Iskar (river)

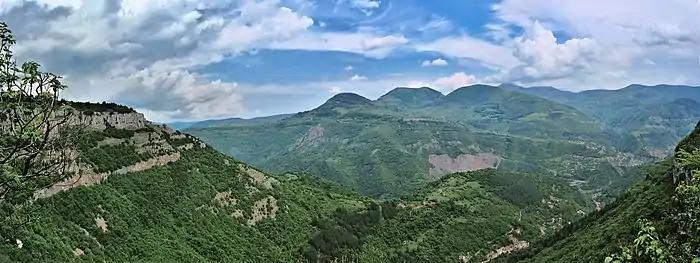
Panoramic view of the Iskar Gorge

The middle course of the Iskar takes its beginning at the village of German. As it enters the Sofia Valley (550 m) at the aforementioned village it turns northwards and forms a wide river bed. There the river flows through the easternmost suburbs of the national capital Sofia and is crossed over by the runway of Sofia International Airport. In the southern parts of the valley the Iskar has an inclination of 6.7‰ that decreases to 0.06‰ in the northern reaches of the valley near the town of Novi Iskar. Upstream in Sofia Valley the sediment that the Iskar carries consists mainly of rough gravel while downstream it is mainly sand.